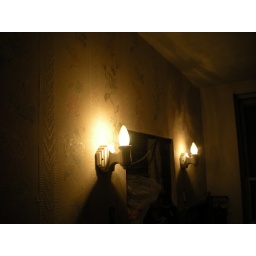
The old lights and in wall mounted mirror cabinet.